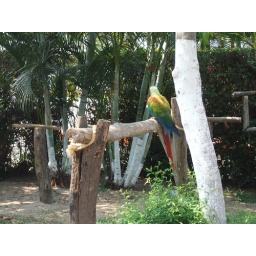
Awk! Saw this colorful fellow off the ship in Puerto Vallarta